Brussels

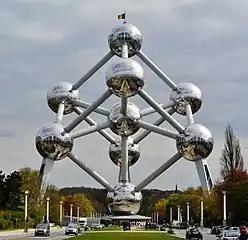
The Atomium

Brussels has a large concentration of Muslims, mostly of Moroccan, Turkish, Syrian and Guinean ancestry. The Great Mosque of Brussels, located in the Parc du Cinquantenaire/Jubelpark, is the oldest mosque in Brussels and the former seat of the Islamic and Cultural Centre of Belgium. Belgium does not collect statistics by ethnic background or religious beliefs, so exact figures are unknown. It was estimated that, in 2005, people of Muslim background living in the Brussels Region numbered 256,220 and accounted for 25.5% of the city's population, a much higher concentration than those of the other regions of Belgium.